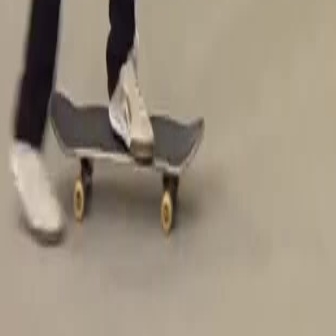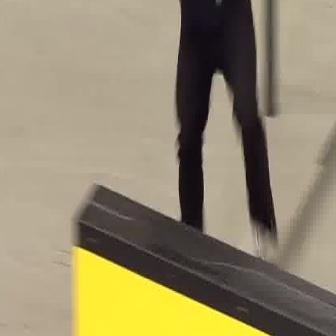
  Please identify the target specified by the bounding box [49,78,200,229] in the first image and locate it in the second image. Return the coordinates in [x_min,y_min,x_max,y_max] format.
Answer: [153,179,276,302]